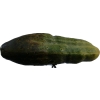
Label: cucumber